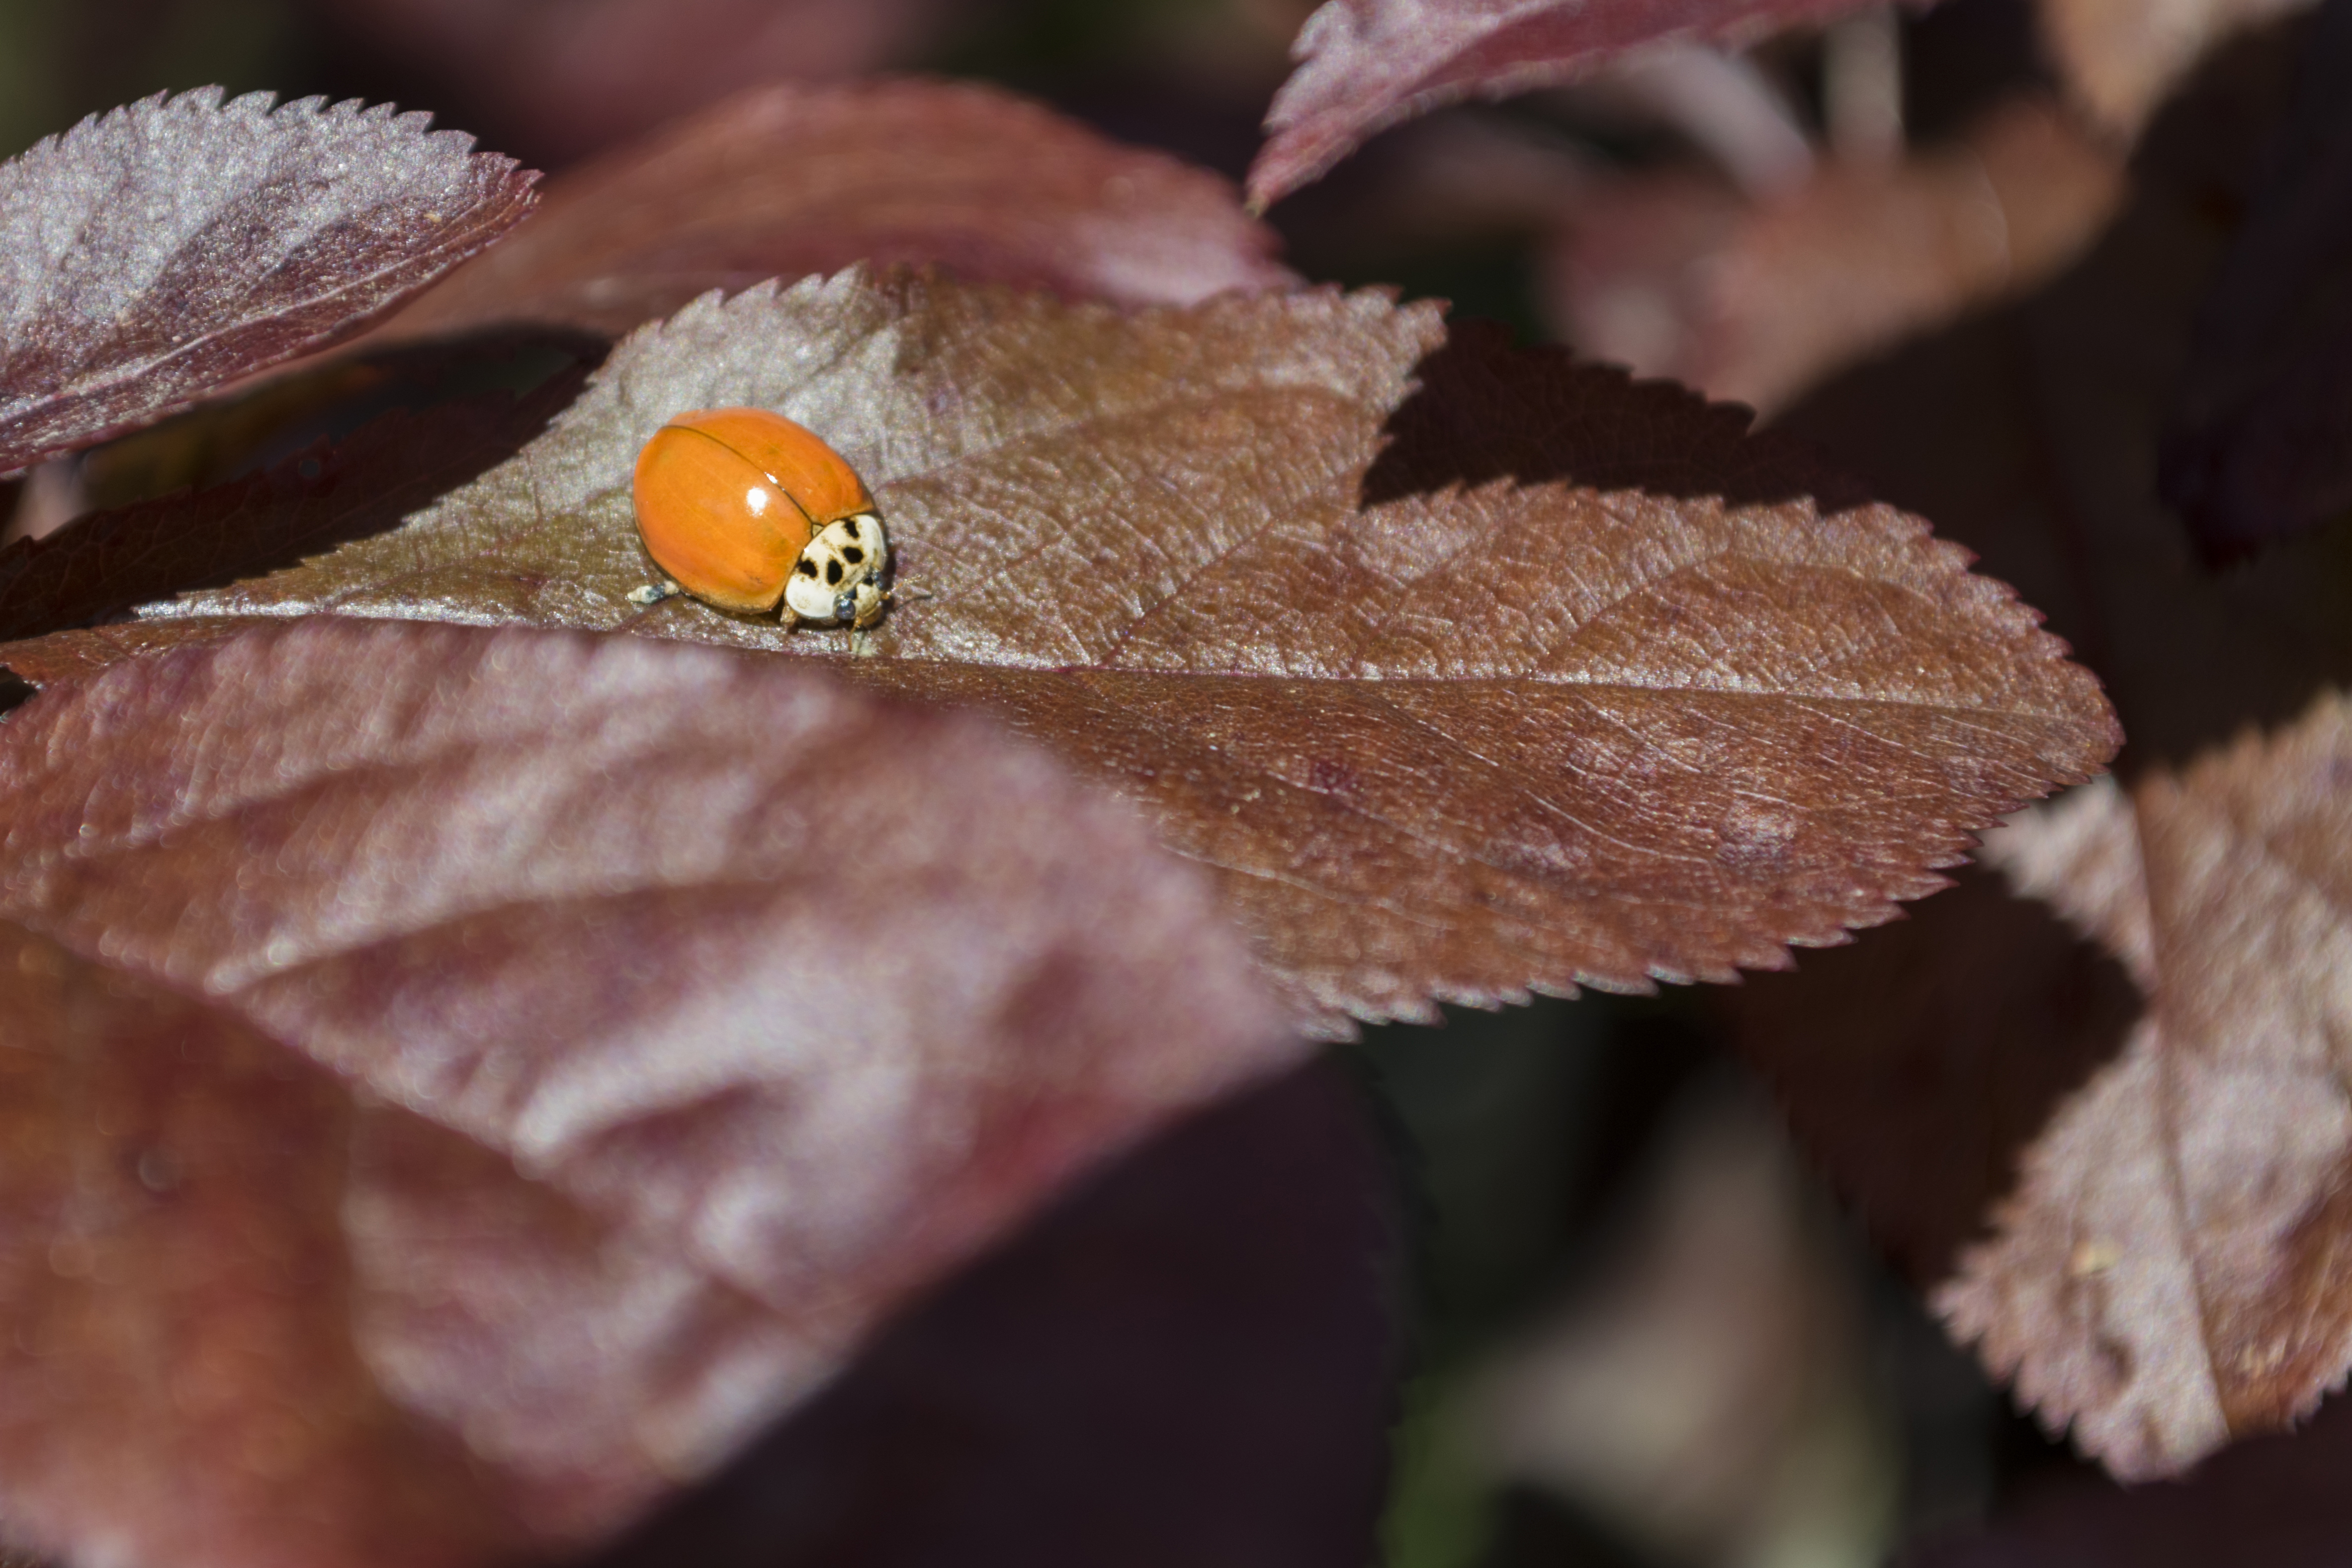
tree, nature, outdoor, branch, plant, photography, leaf, flower, petal, produce, insect, autumn, nikon, flora, season, fauna, close up, nederland, netherlands, outdoorphotography, coccinellidae, paulvandevelde, pdvandevelde, padagudaloma, natuurfotografie, naturephotographer, dordrecht, nederlandinfotos, lieveheersbeestje, macro photography